Rosogolla (film)

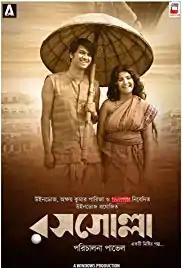
Theatrical release poster

Rosogolla is a 2018 Indian Bengali historical drama film directed and written by Pavel. Rosogolla marks the big screen debut of Ujaan Ganguly and Abantika Biswas. It is a fictionalized biopic of Nobin Chandra Das, a sweet maker from Kolkata, the inventor of Rosogolla.